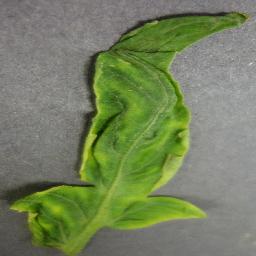
Label: Tomato___Tomato_Yellow_Leaf_Curl_Virus